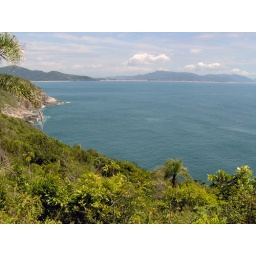
along the coast, walking from matadeiros to lagoinha do leste, a beach that's inaccessible by car